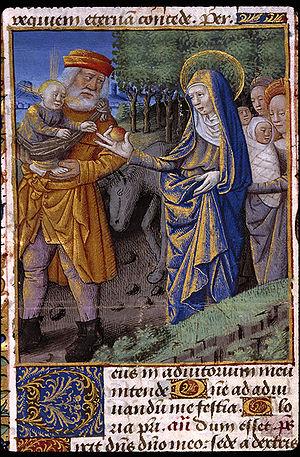
Heures de Jean Charpentier - 041 Retour d'Égypte
Le Maître de Jean Charpentier est un maître anonyme enlumineur rattaché au milieu tourangeau et actif entre 1475 et 1490. Formé au contact d'œuvres du Maître d'Adélaïde de Savoie, de Jean Colombe et de Jean Fouquet, son nom lui est donné pour un petit livre d'heures richement décoré vers 1485, appelé les Heures de Jean Charpentier, et illustré pour Jean Charpentier, notaire et secrétaire royal, futur maire d'Angers.